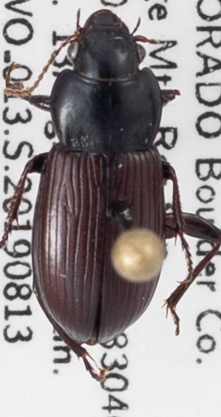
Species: Amara alpina
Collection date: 2019-08-13
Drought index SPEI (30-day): -0.03
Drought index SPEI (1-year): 0.32
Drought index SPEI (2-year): -0.32